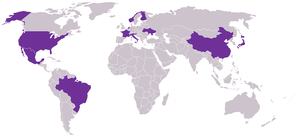
Cet article présente la situation et les efforts en ce qui concerne la grippe A H1N1 de 2009-2010 par pays et continents, par ordre alphabétique.